Abedi Pele

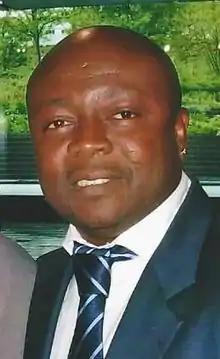
Abedi in 2007

Abedi Ayew (born 5 November 1964), known professionally as Abedi Pele, is a Ghanaian former professional footballer who played as an attacking midfielder and served as captain of the Ghana national team. He is regarded as one of the greatest African footballers of all time. He played for several European clubs and found his fame in the French Ligue 1 with Lille and Marseille. At the latter, he won the UEFA Champions League in 1993, among other titles. He was also the first to win the CAF award in 1992.